Constitutional conventions of the United Kingdom

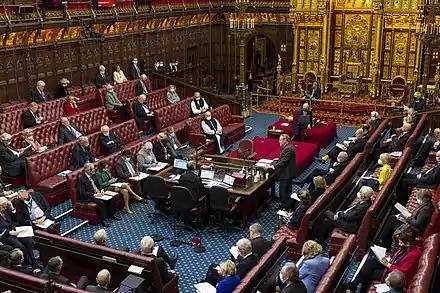
The House of Lords debates the 2022 Russian invasion of Ukraine. The Lord Speaker can be seen to the rear, seated on the woolsack.

Members should attend the greater part of debates and at least the opening, winding-up speeches and the two proceeding their own speech.